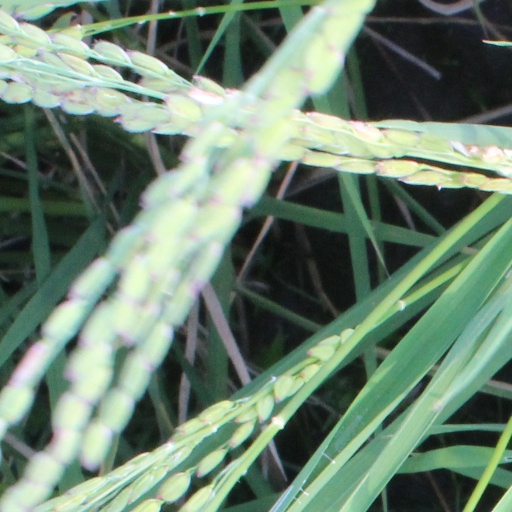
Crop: rice